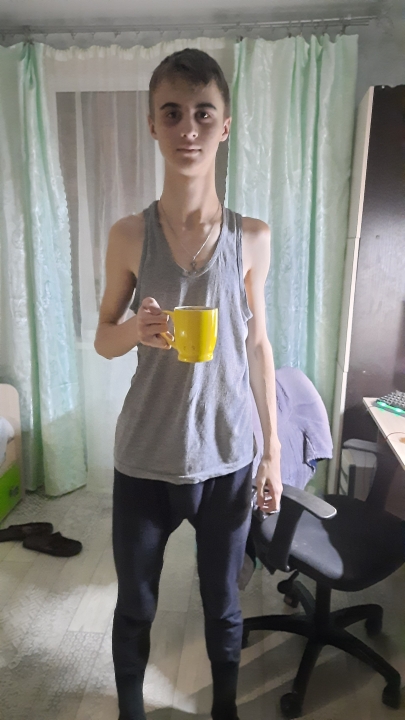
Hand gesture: no_gesture